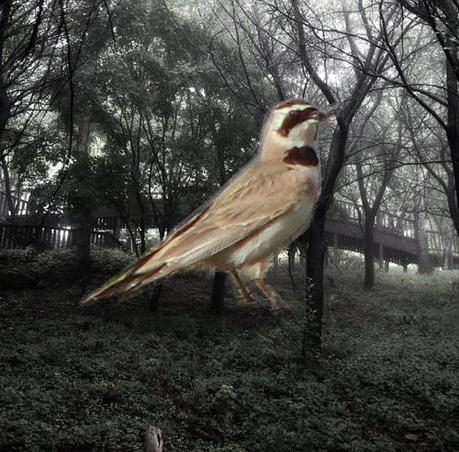
Bird species: Horned_Lark
Bird type: landbird
Background: land